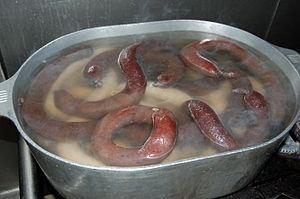
Cuisson conjointe de boudins noir et blanc
Le boudin est une préparation de charcuterie mise dans des boyaux. Il se consomme froid ou chaud.
Le boudin noir, variété de boudin, est l'une des plus anciennes charcuteries connues. Il est fabriqué à partir de sang de porc, de graisse de porc et de condiments, et, dans une moindre mesure, de sang de mouton et de chèvre. Le sang de volaille ou de cheval est également employé, mais plus rarement.
Le boudin blanc est une préparation charcutière hachée de viande blanche, cuite, enserrée dans un boyau.